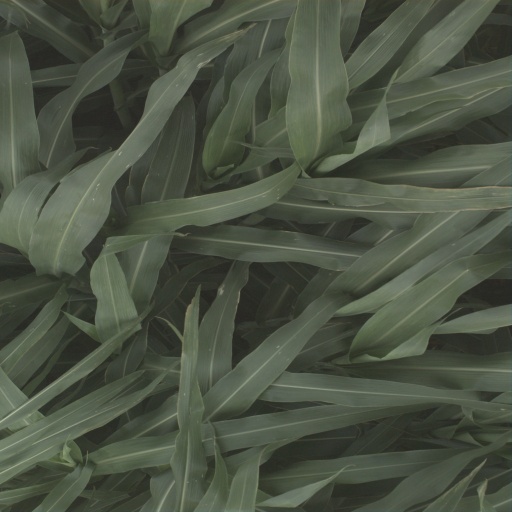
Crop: sorghum